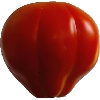
Label: Tomato 1